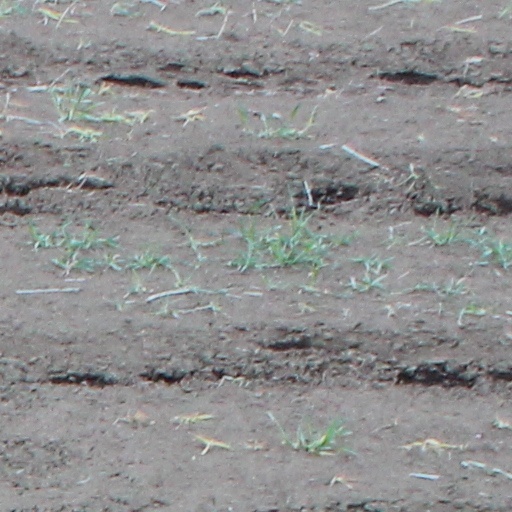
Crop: wheat